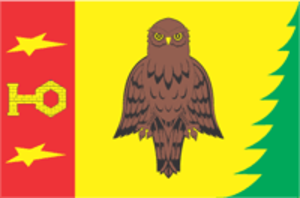
Ioubileïny est une ville de l'oblast de Moscou, en Russie. Sa population s'élevait à 32 940 habitants en 2014.